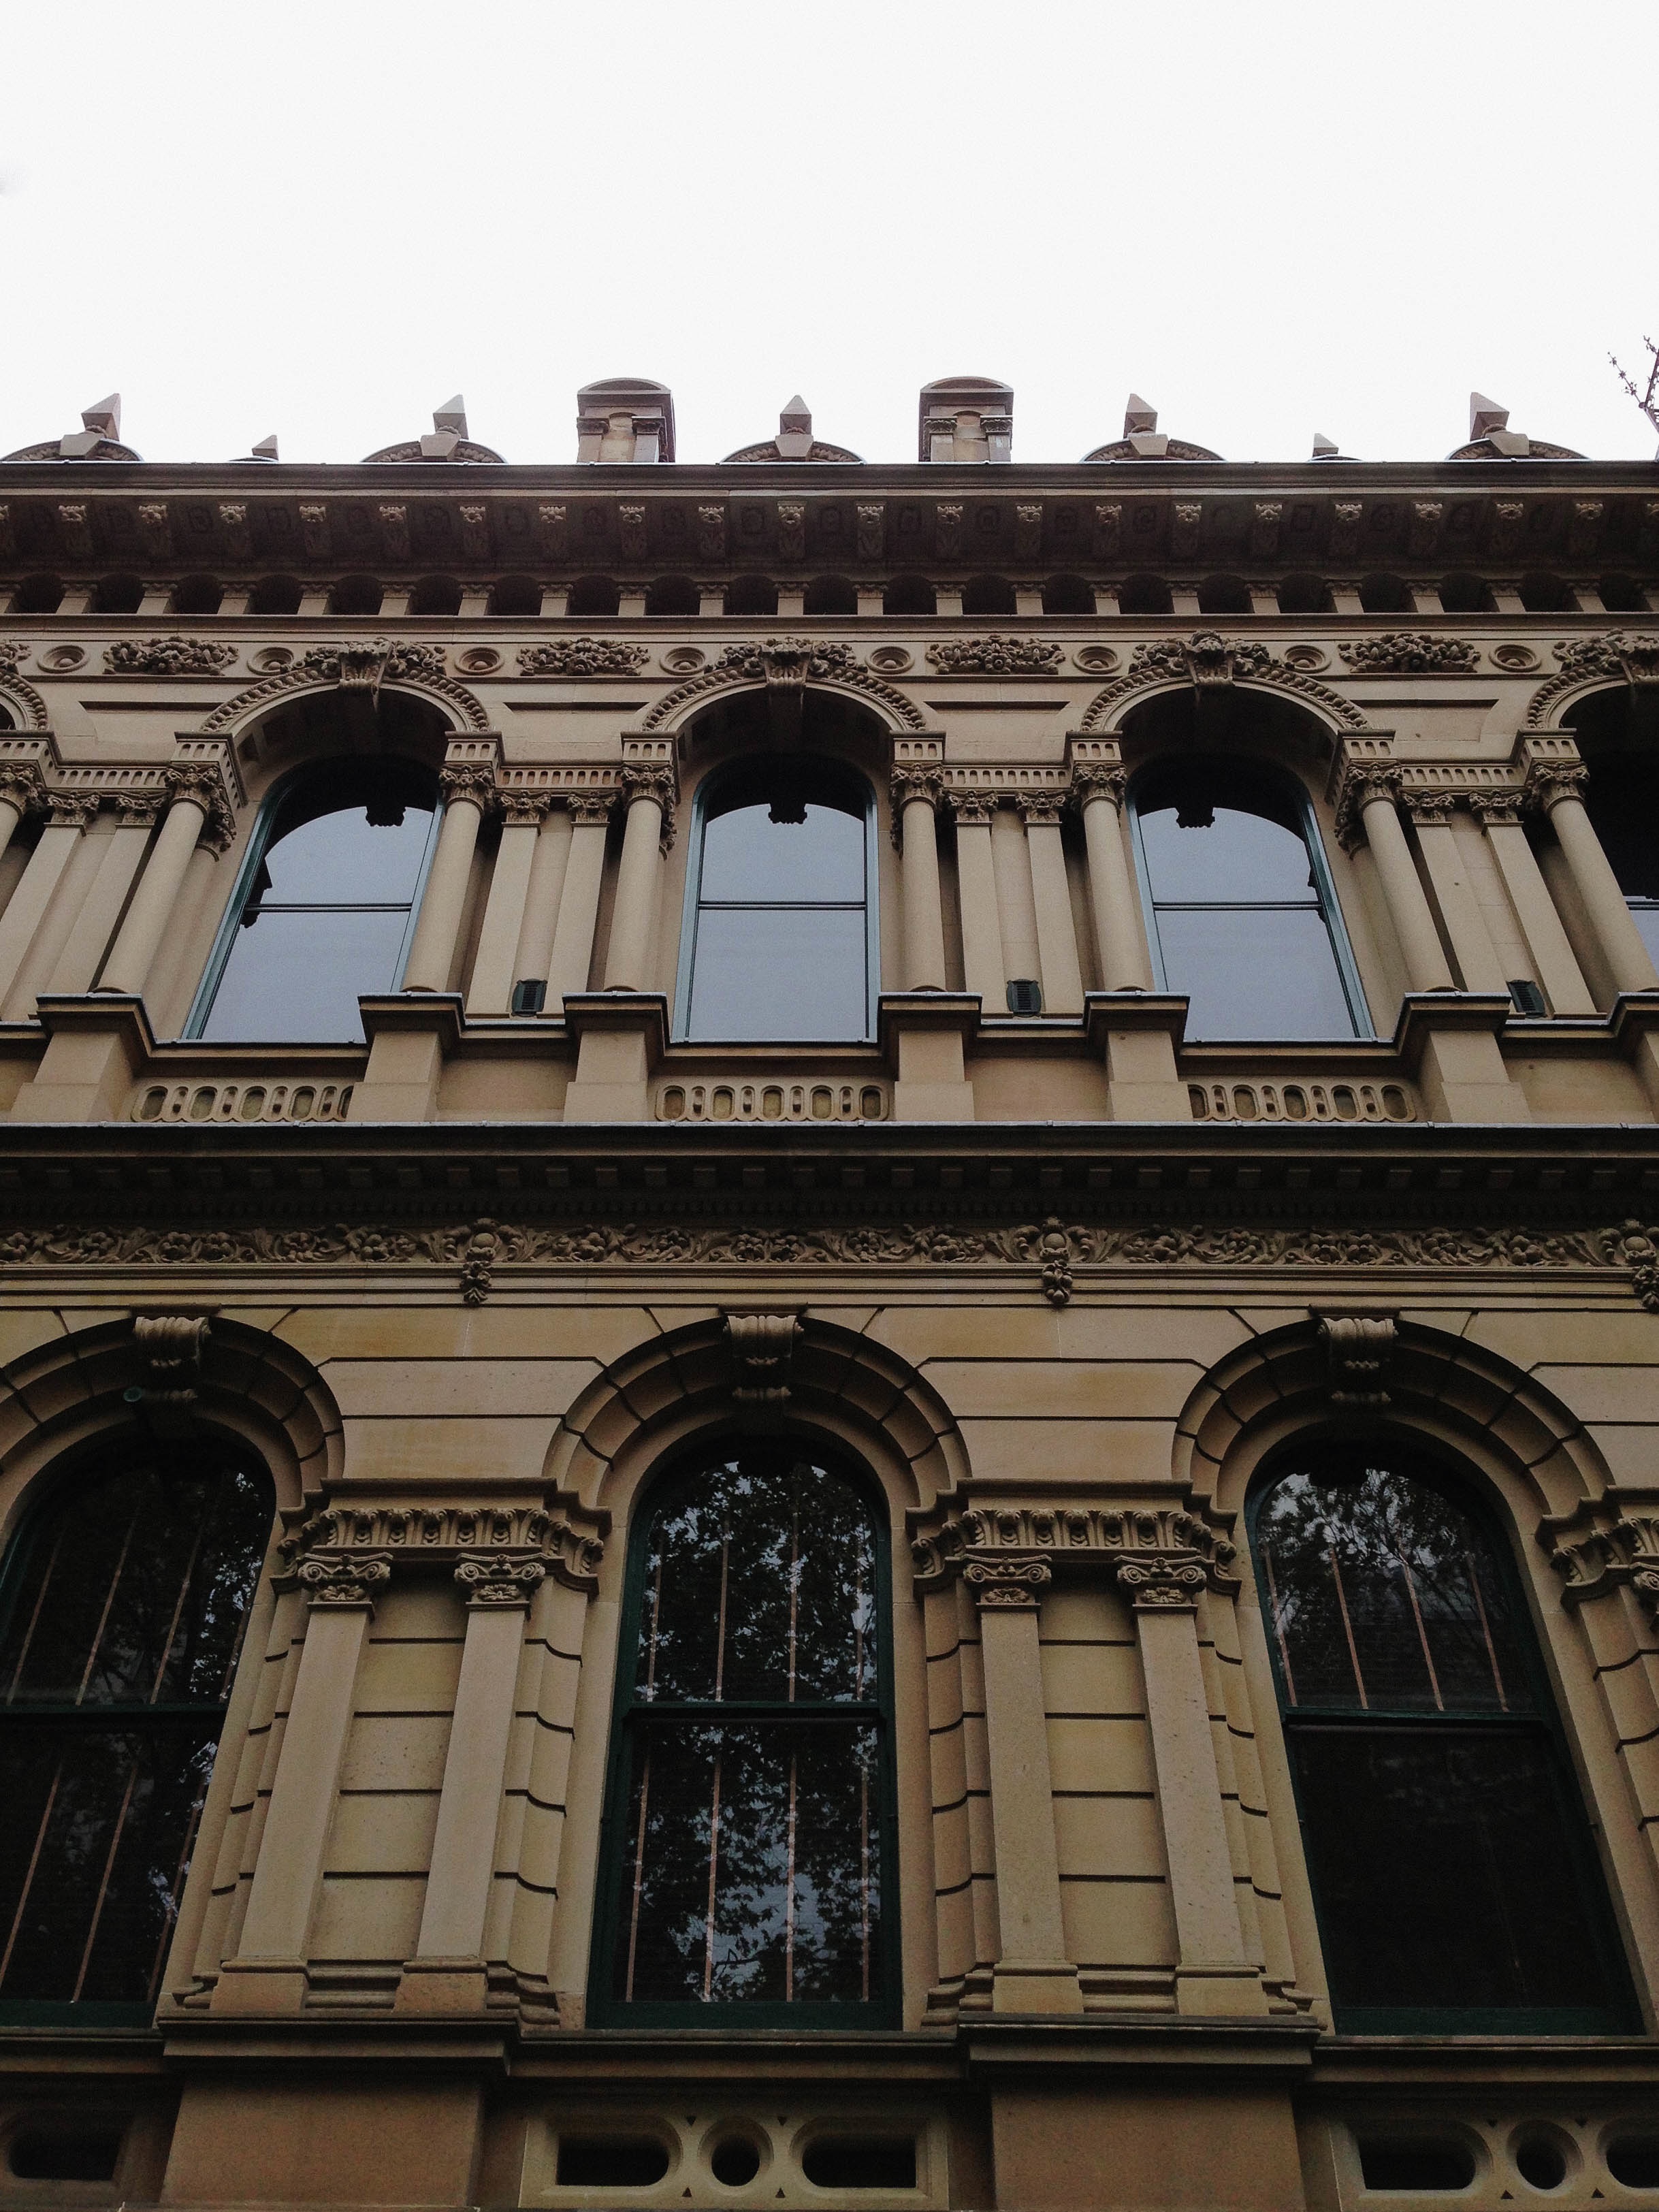
architecture, window, palace, arch, landmark, facade, place of worship, synagogue, ancient history